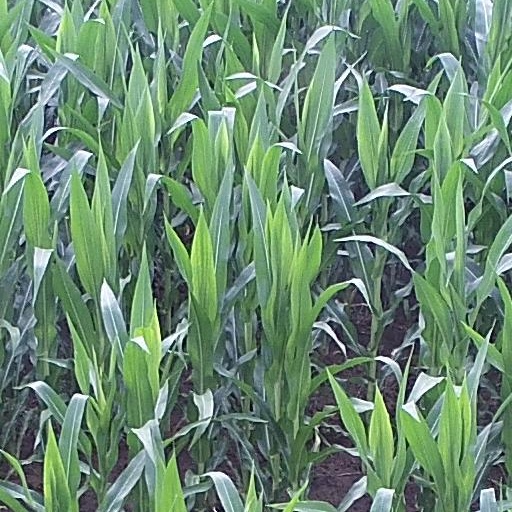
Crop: maize; corn